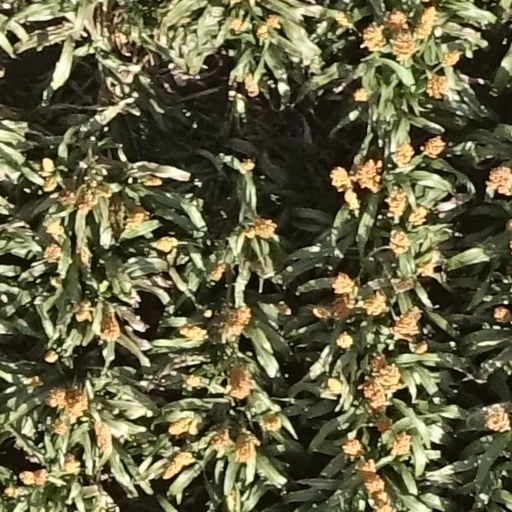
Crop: sorghum